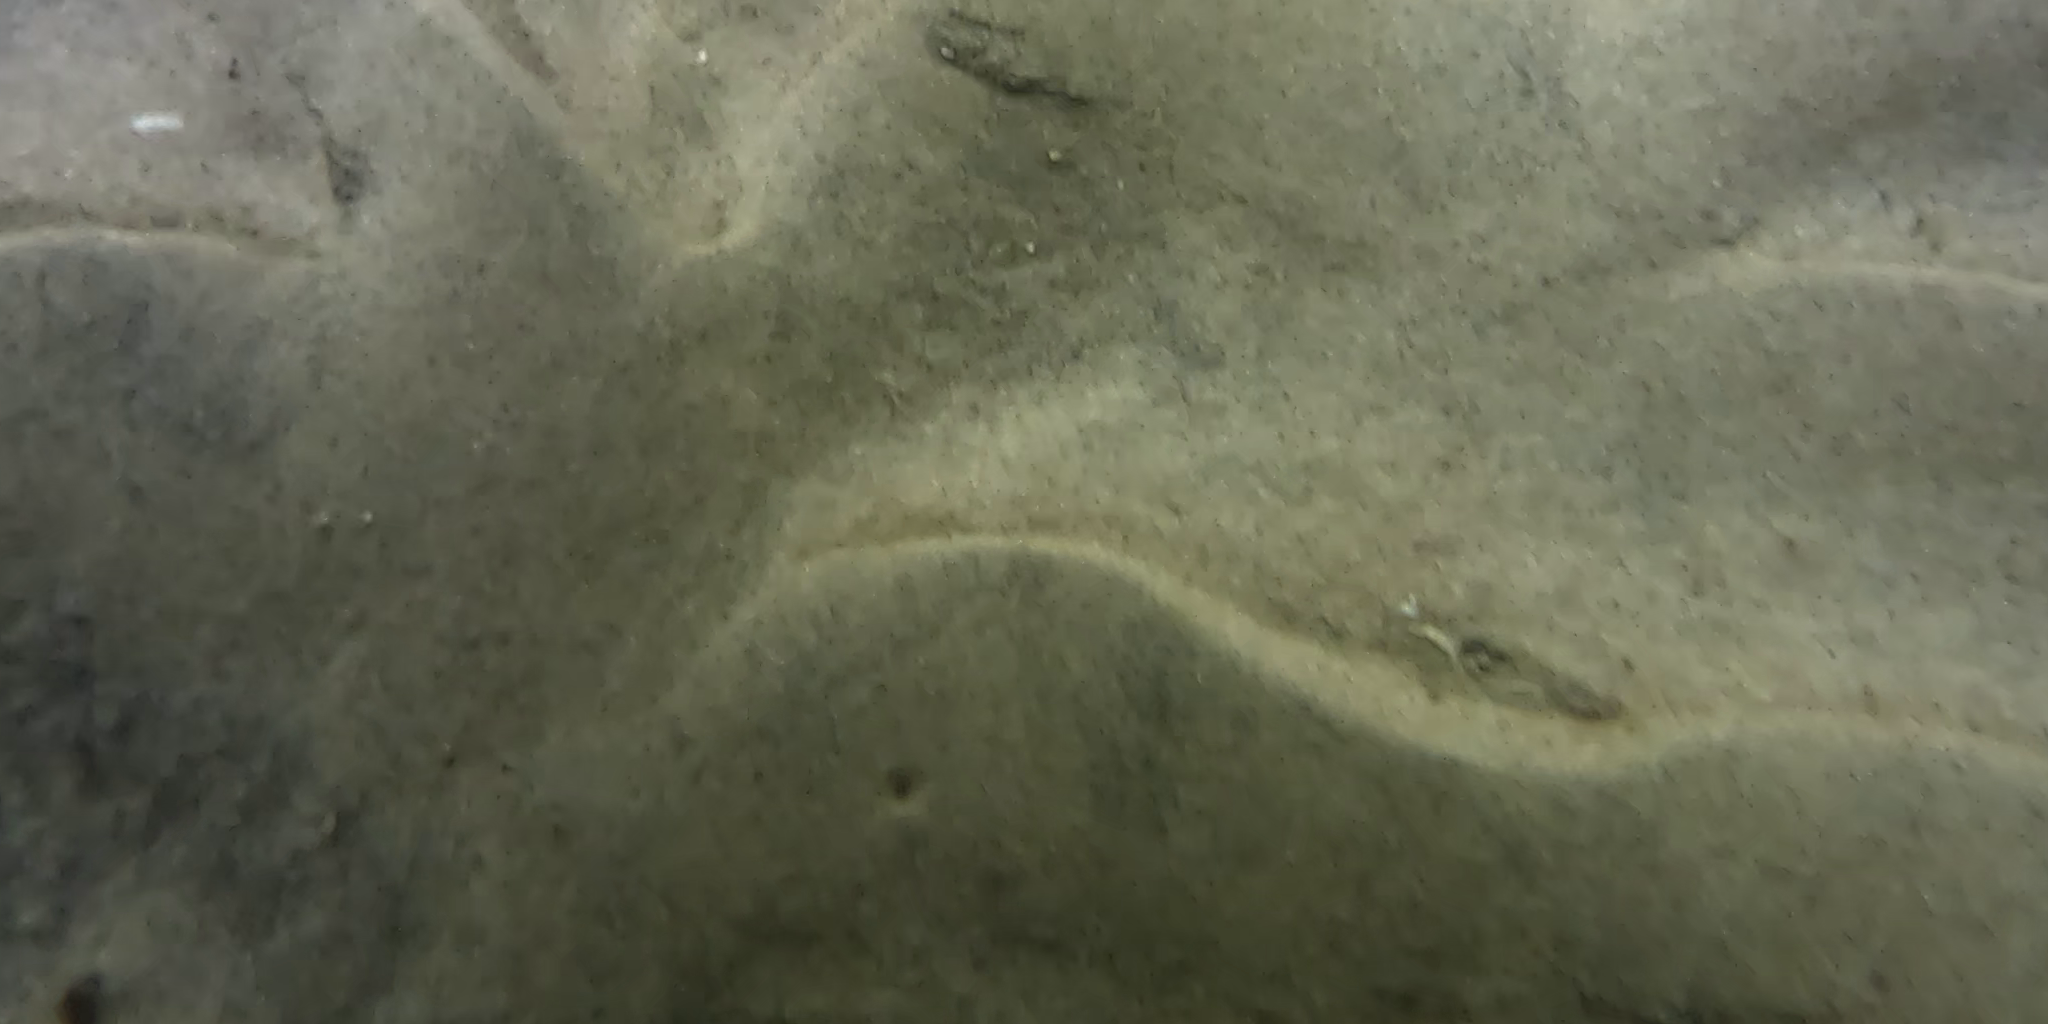
Seabed habitat: sand